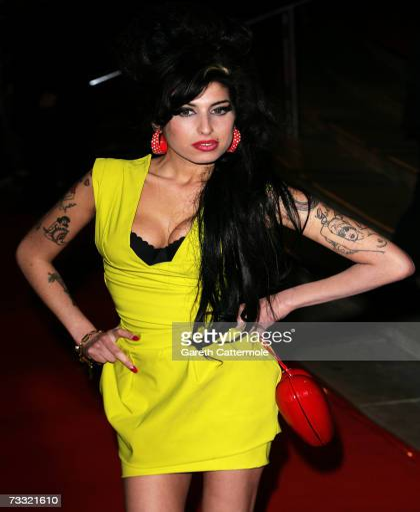
rhythm and blues artist arrives at awards in association